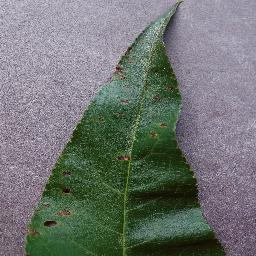
Label: Peach___Bacterial_spot